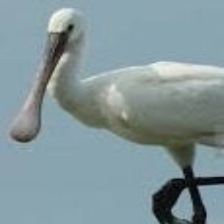
Species: BLACK FACED SPOONBILL
Scientific name: PLATALEA MINOR
ImageNet parent category: spoonbill